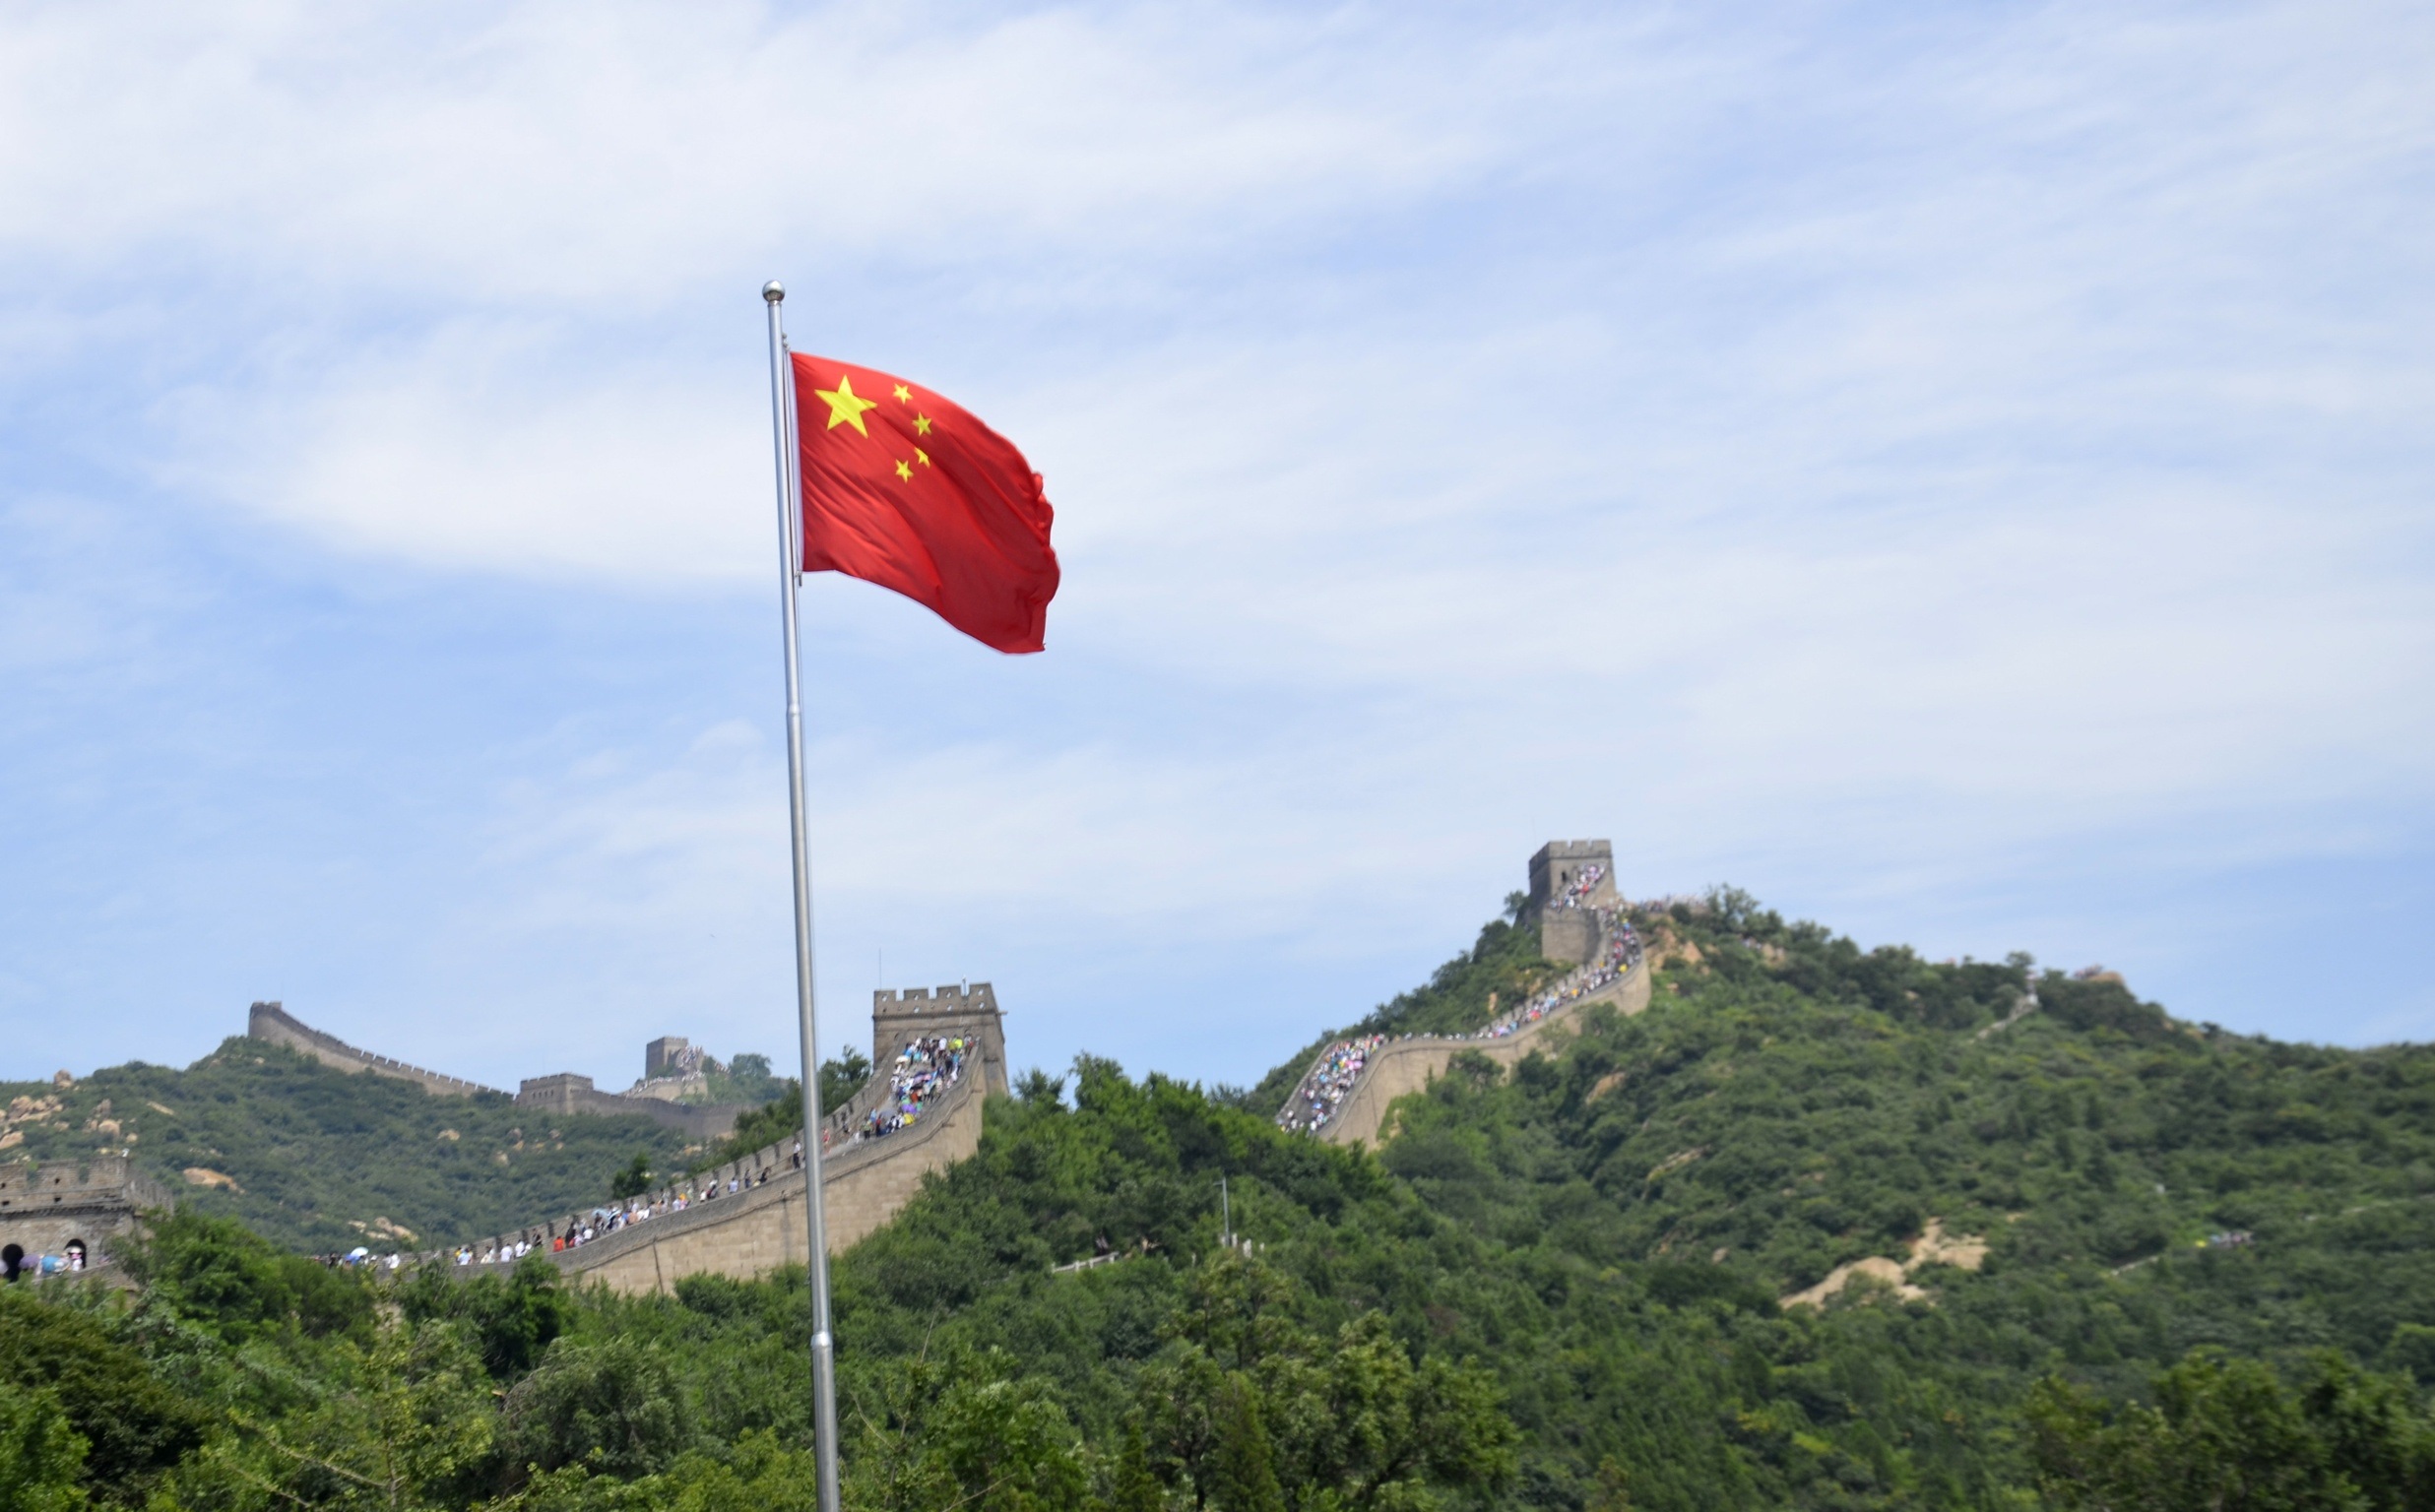
landscape, nature, mountain, sky, valley, travel, flag, paragliding, zen, clouds, mountains, heights, china, views, top